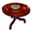
Label: table